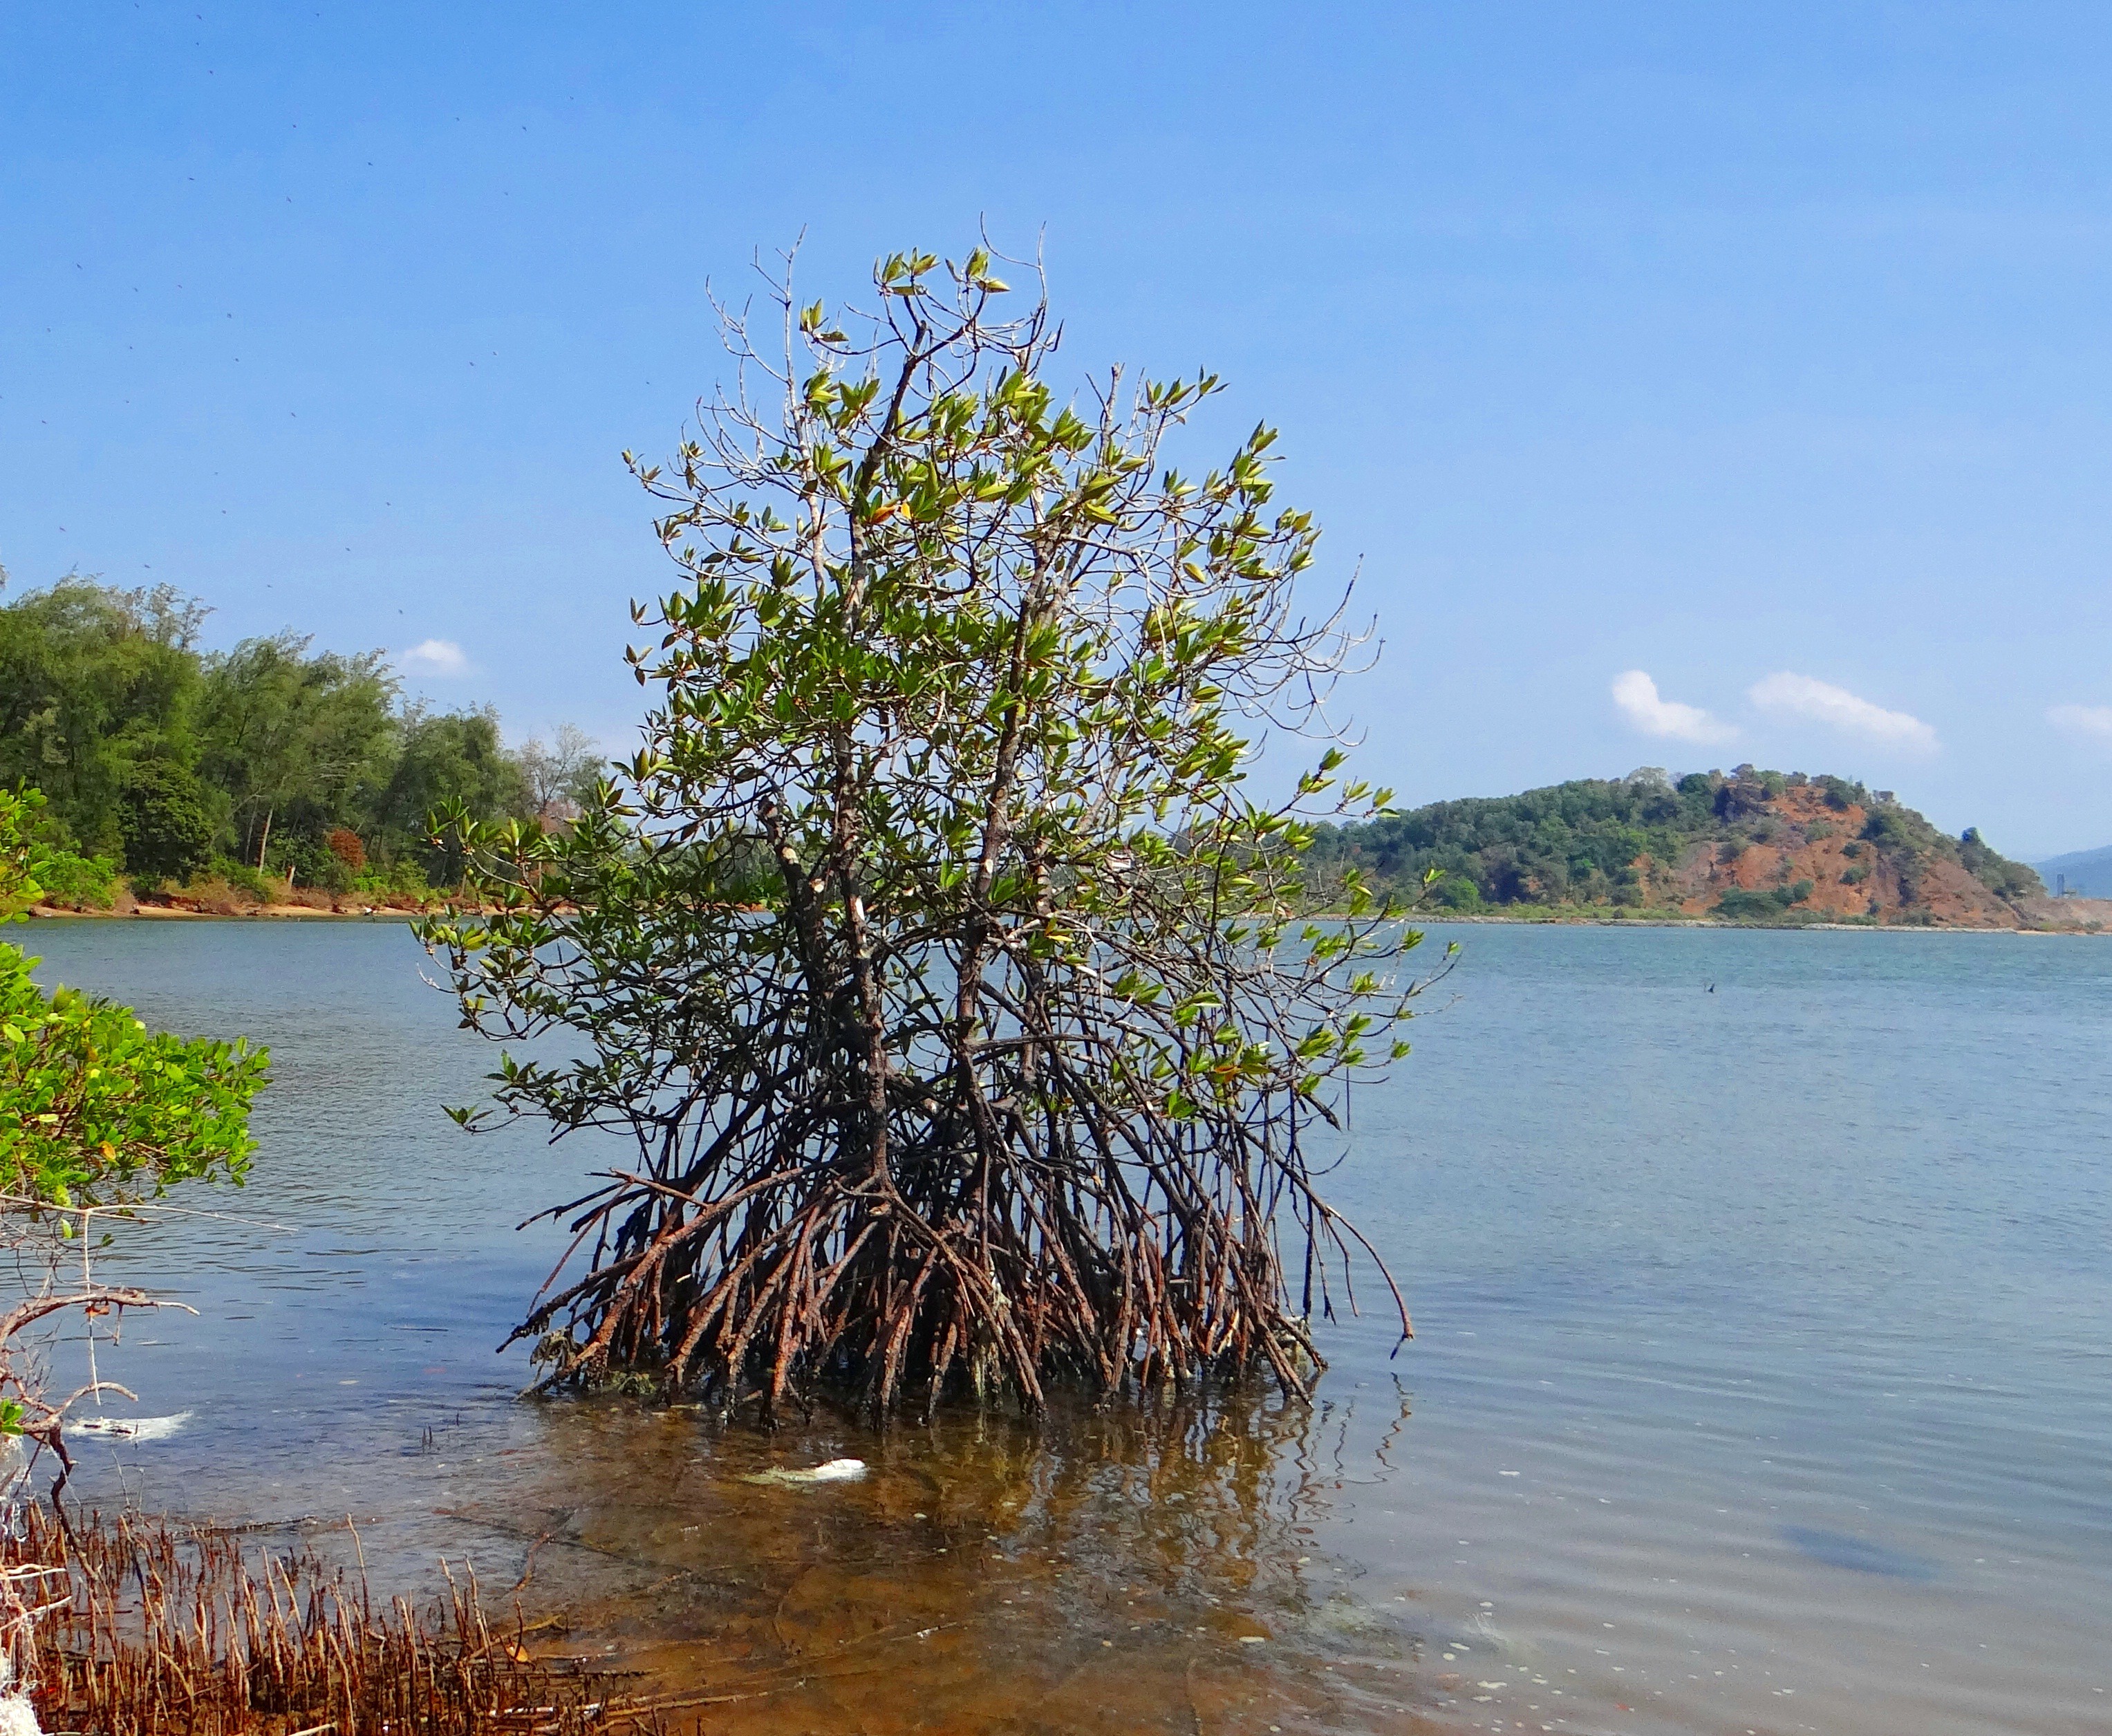
beach, sea, coast, tree, water, creek, marsh, plant, shore, lake, river, reflection, lagoon, bay, body of water, wetland, india, habitat, ecosystem, mangroves, arabian sea, natural environment, woody plant, aerial roots, tidal forest